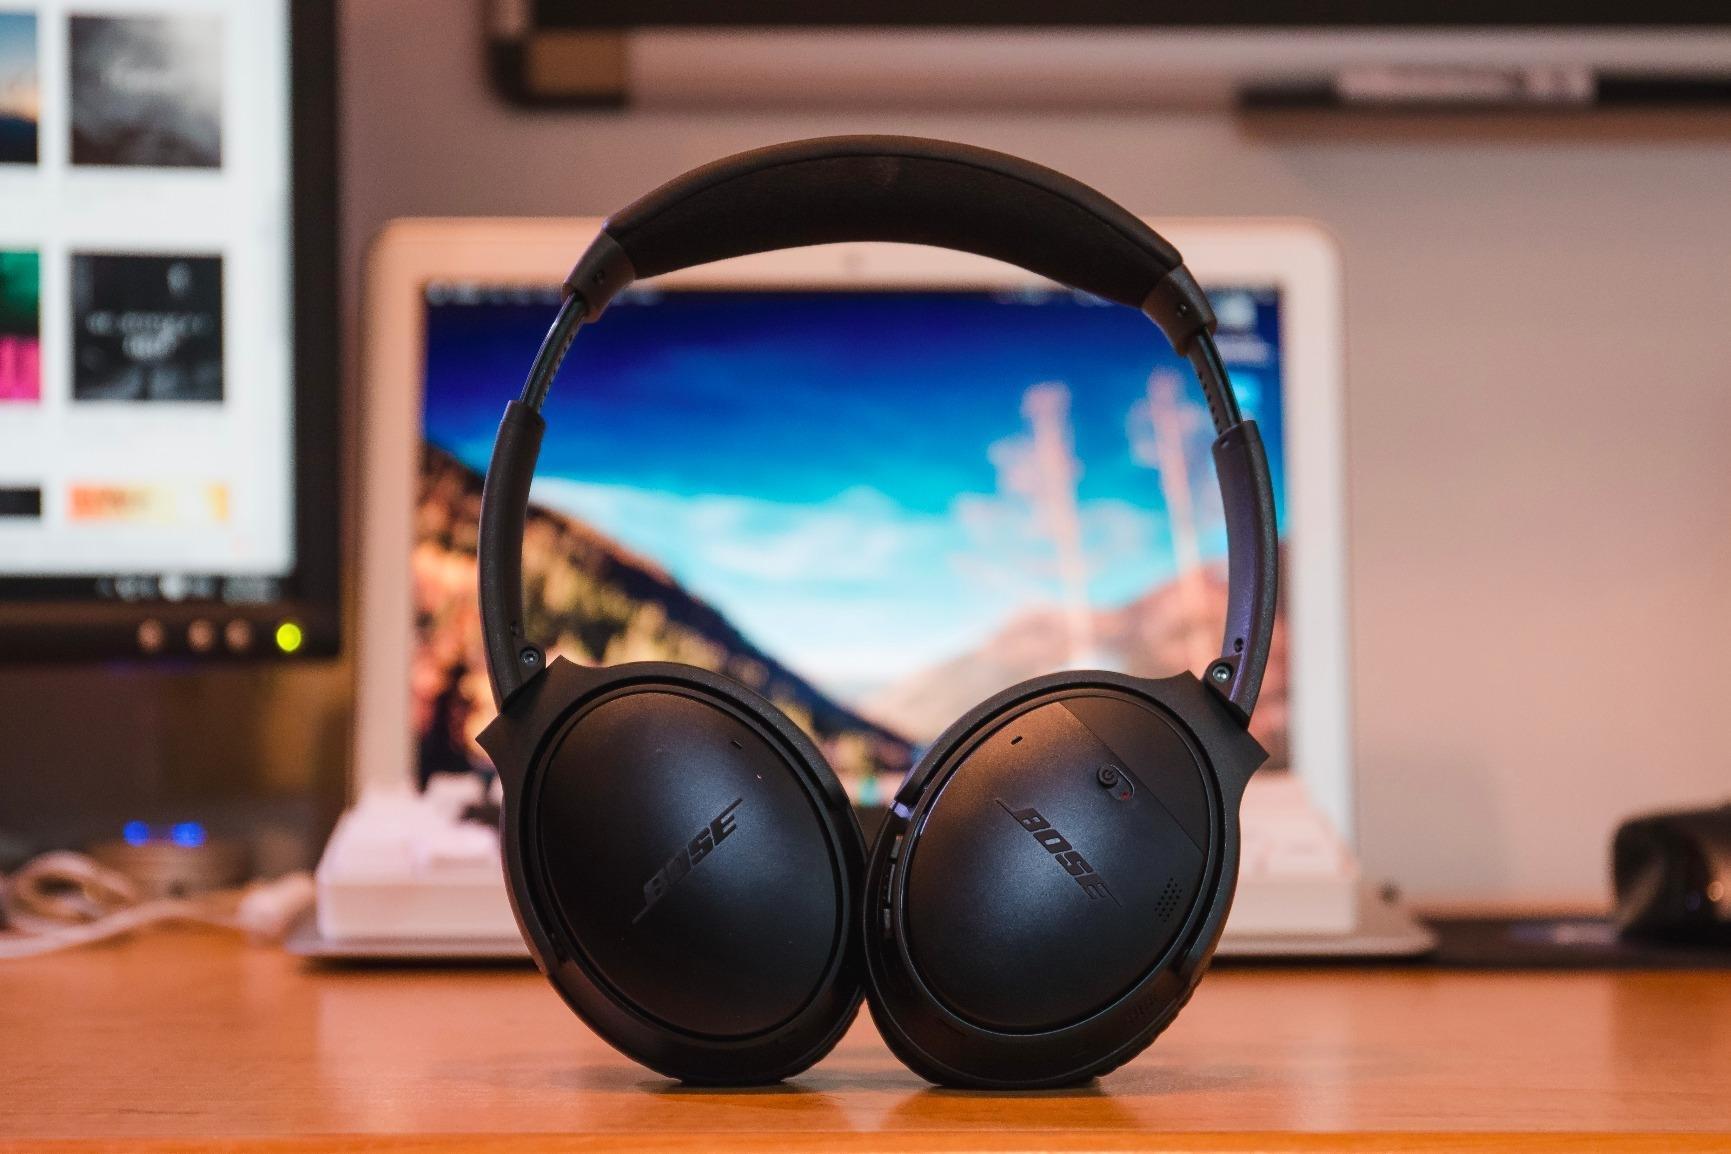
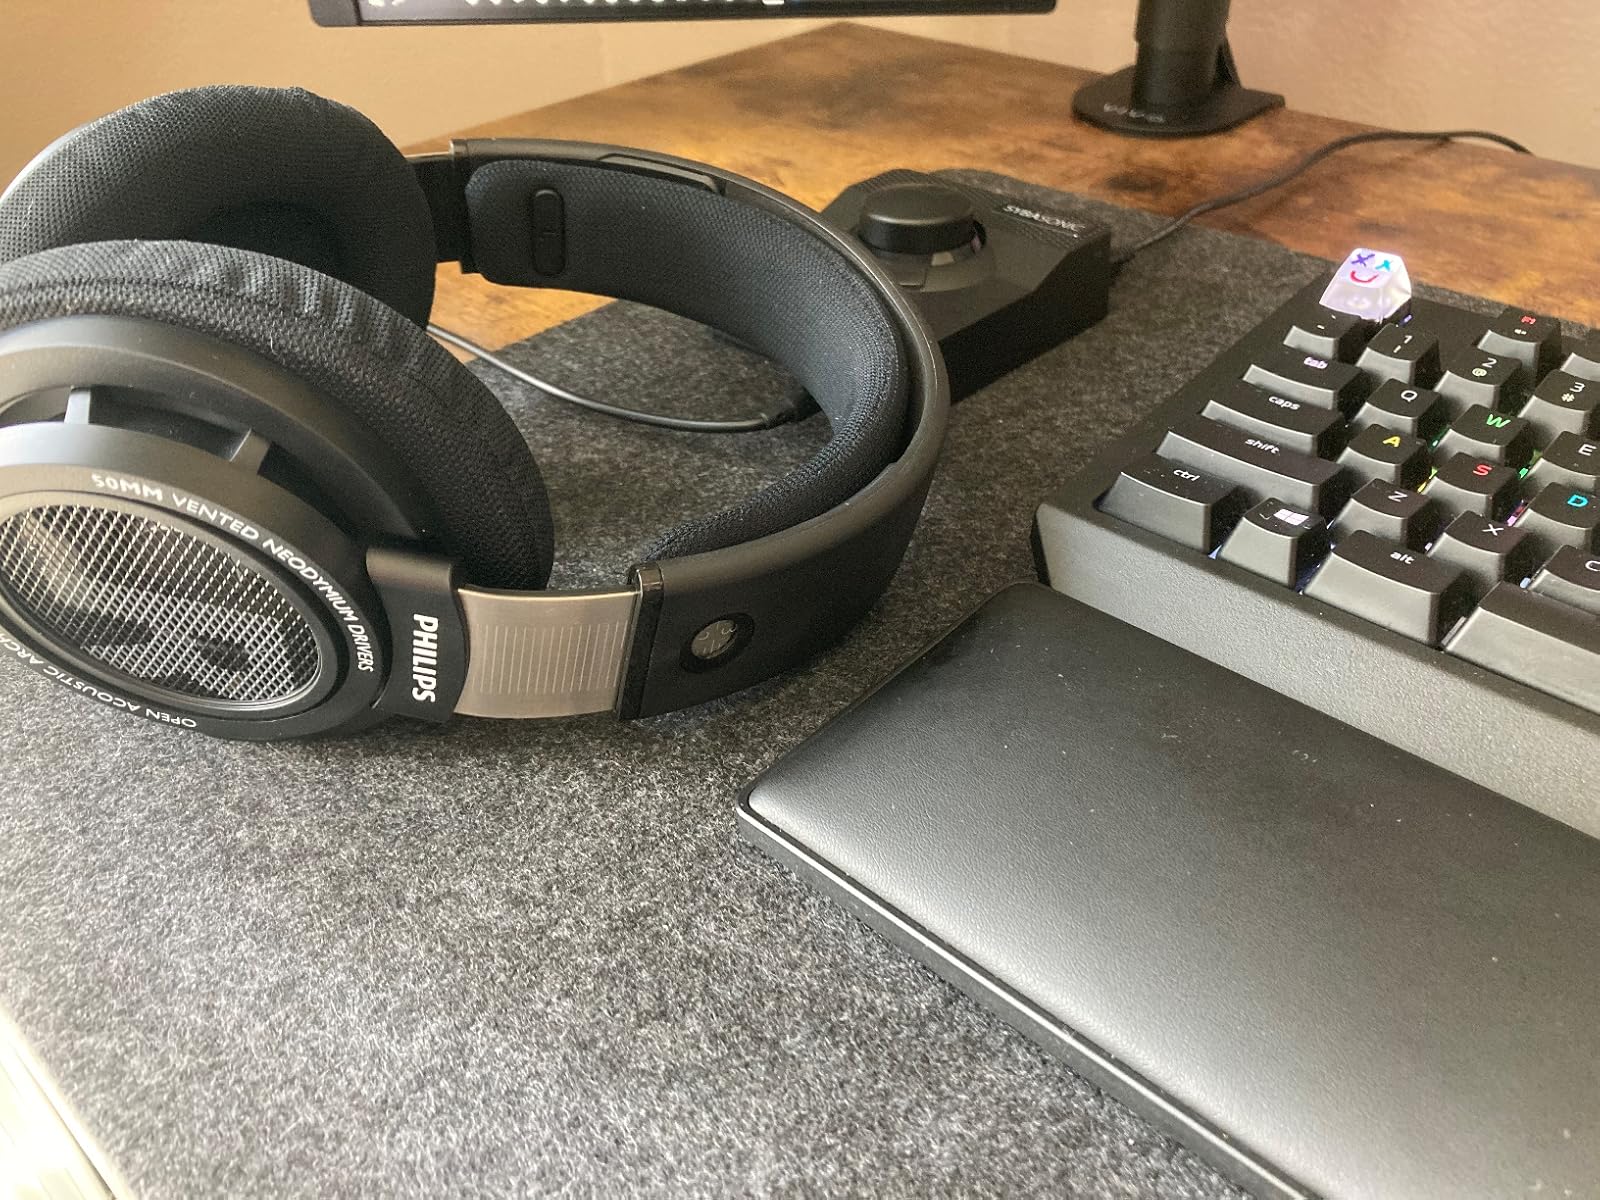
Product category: headphones
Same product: no